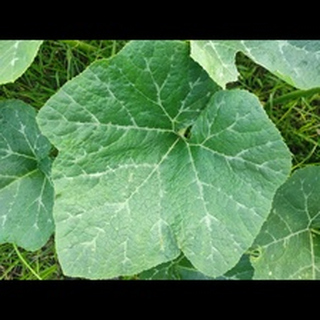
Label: pumpkin_bacterial_leaf_spot